Queen Elizabeth II domestic rate stamp (Canada)

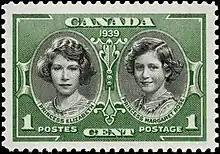
Postage stamp illustrating Princesses Elizabeth and Margaret issued during the Royal visit to Canada with their parents in 1939

Canada has depicted its sovereigns on stamps since 1851; that tradition continues into the present day. Since 1939, the image of Queen Elizabeth II has appeared on 59 stamps issued in Canada, most of them definitives. Canada Post spokesperson Cindy Daoust was quoted as stating that stamps bearing the image of the Queen now "outsells other stamps, ten to one, whether it's a commemorative edition or definitive one."